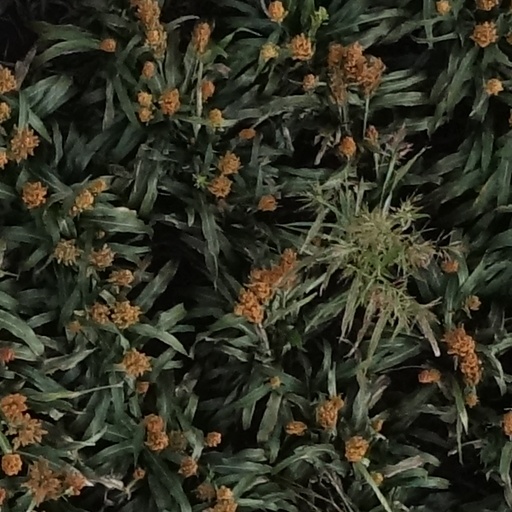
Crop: sorghum